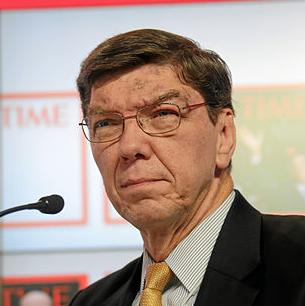
Age: 60